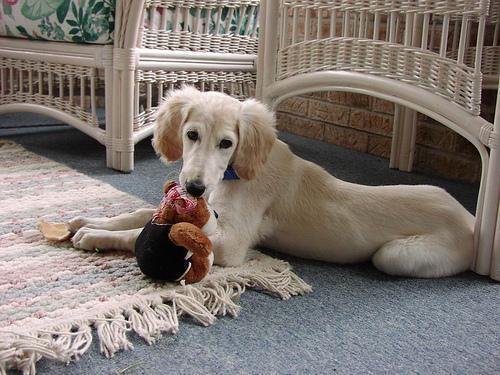
Saluki